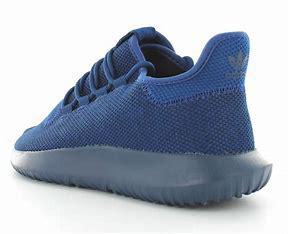
Brand: Adidas
Model: Tubular Shadow